Matthew Rabin

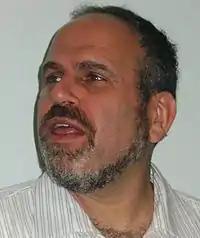
Rabin in 2008

Matthew Joel Rabin (born December 27, 1963) is an American economist. He is the Pershing Square Professor of Behavioral Economics in the Harvard Economics Department and Harvard Business School. Rabin's research focuses primarily on incorporating psychologically more realistic assumptions into empirically applicable formal economic theory. His topics of interest include errors in statistical reasoning and the evolution of beliefs, effects of choice context on exhibited preferences, reference-dependent preferences, and errors people make in inference in market and learning settings.